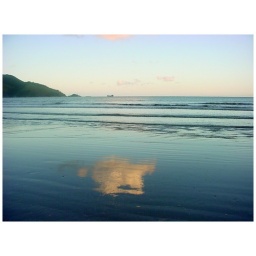
The wet sand becomes a cloud mirror on the beach in Santos, Brazil.